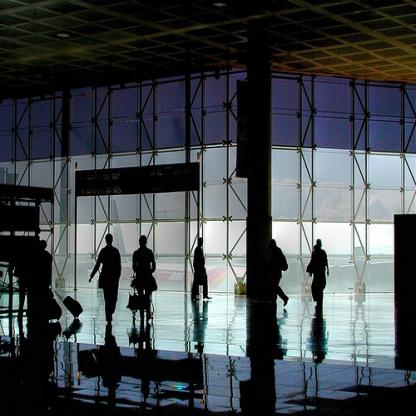
Scene: Indoor